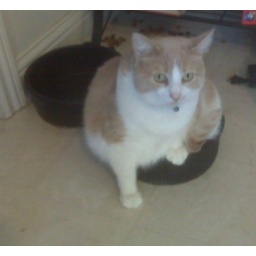
as a kitten he would lay in water bowl when empty. as he got older and FATer, he just didn't fit.